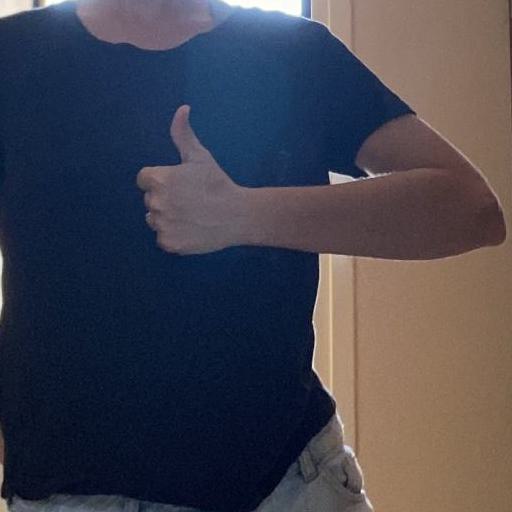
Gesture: like